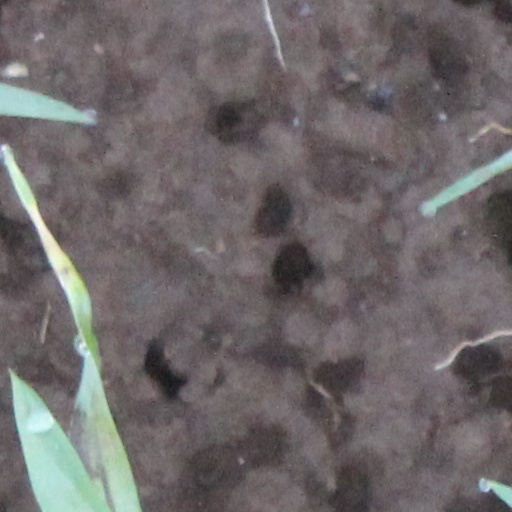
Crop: wheat